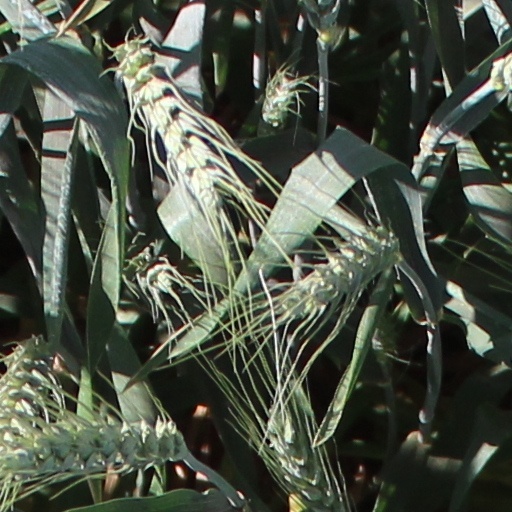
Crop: wheat